BookTube

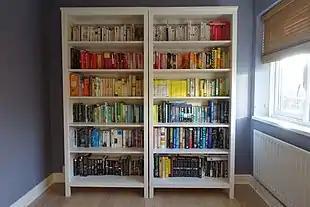
A classic rainbow shelfie is a staple of the bookish community, and is also a favorite BookTube backdrop.

Much of BookTube and its culture overlaps with the broader YouTube writing community. It is common for BookTubers to also be writers, and their videos can include writing advice or author logs. Individual BookTubers have had an impact on the community as they write, publish, and promote their own books on their channel.